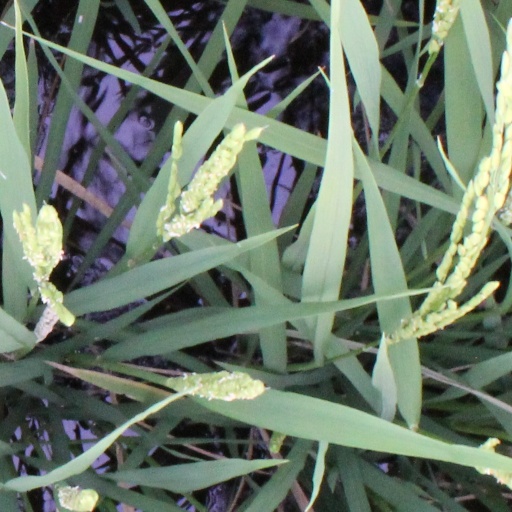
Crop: rice